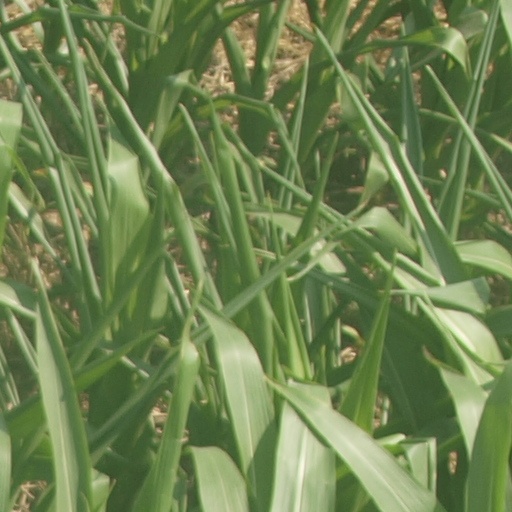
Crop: maize; corn